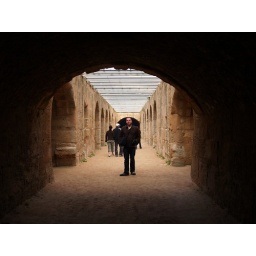
Mark standing where lions used to be kept by Claire